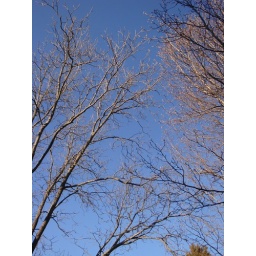
Treetops against a blue sky